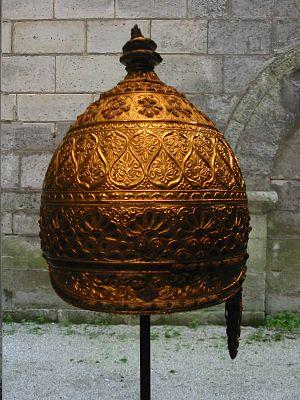
casque gaulois d'Agris, musée d'Angoulême, France
La grotte des Perrats est une cavité d'intérêt archéologique située sur la commune française d'Agris, dans le département de la Charente, en région Nouvelle-Aquitaine.